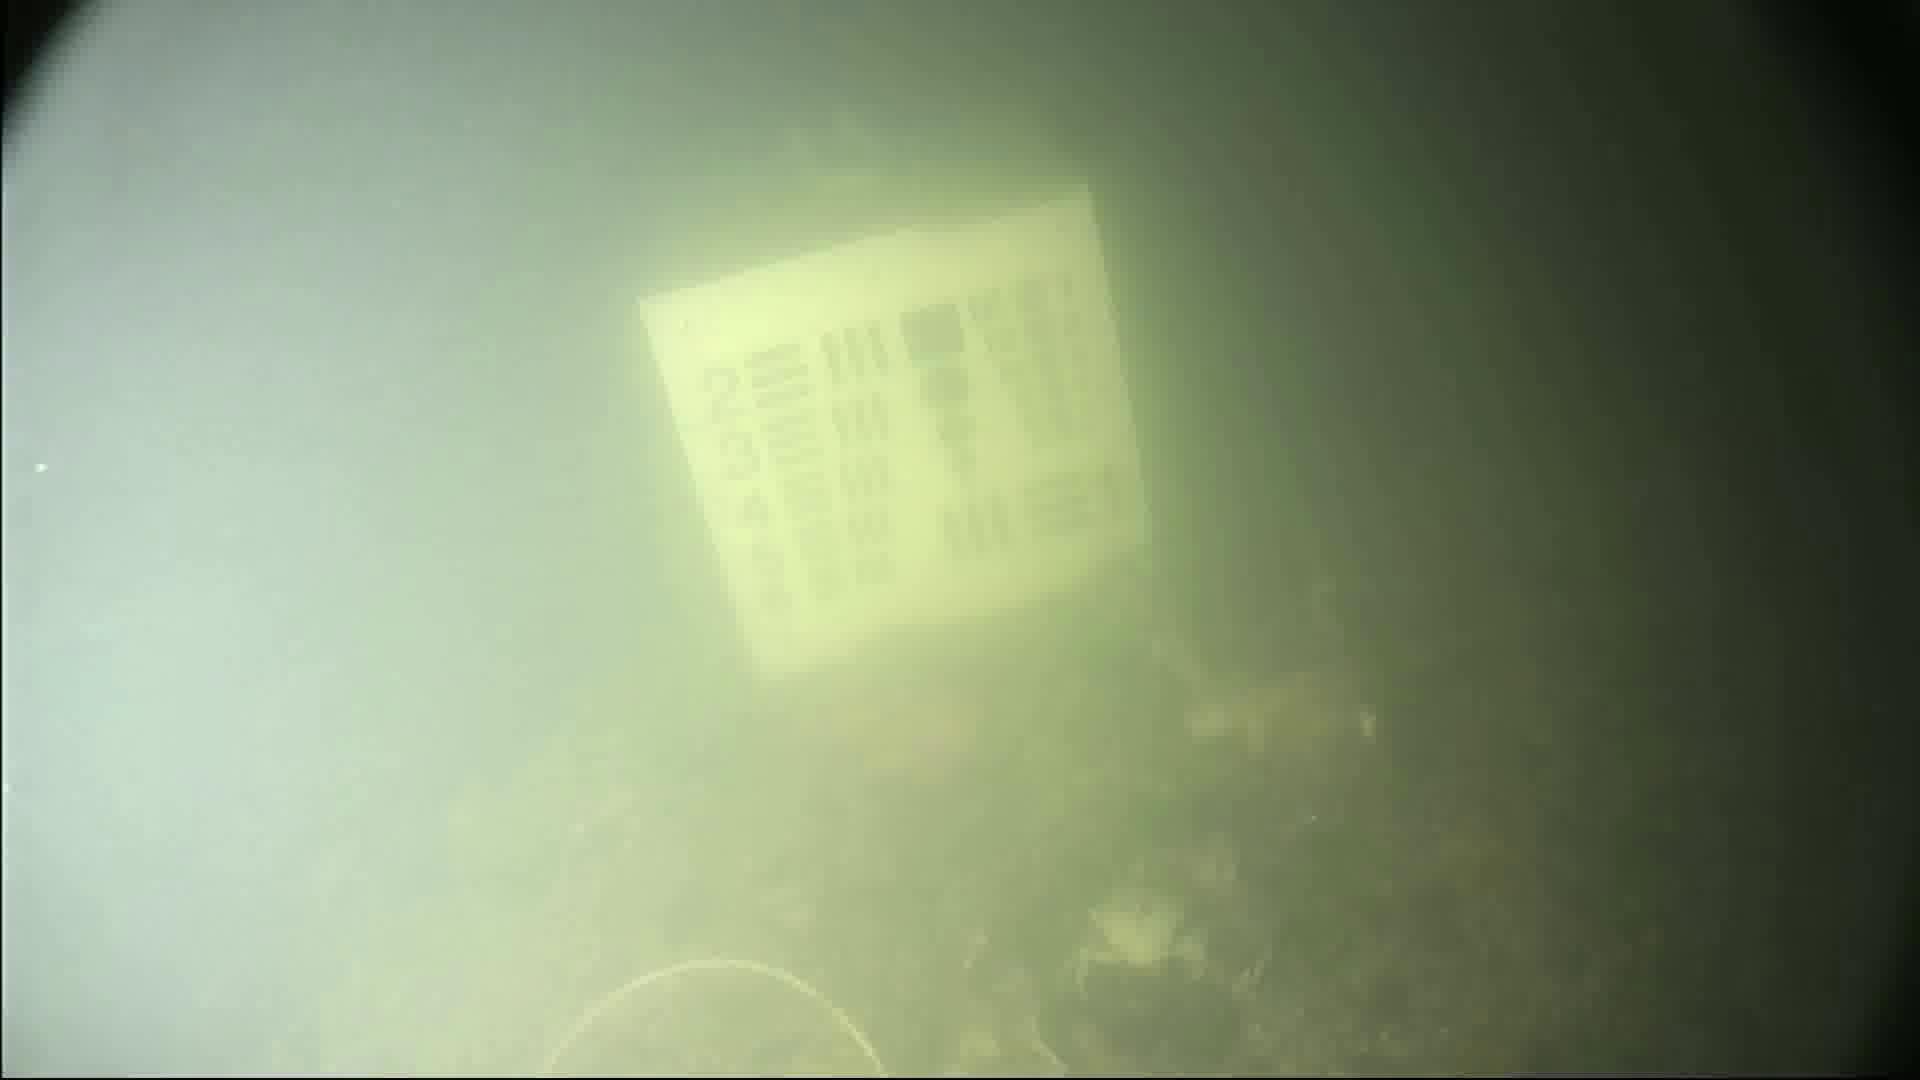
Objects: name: crab